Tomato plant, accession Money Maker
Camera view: horizontal (90 deg, fisheye); turntable rotation: 90 degrees
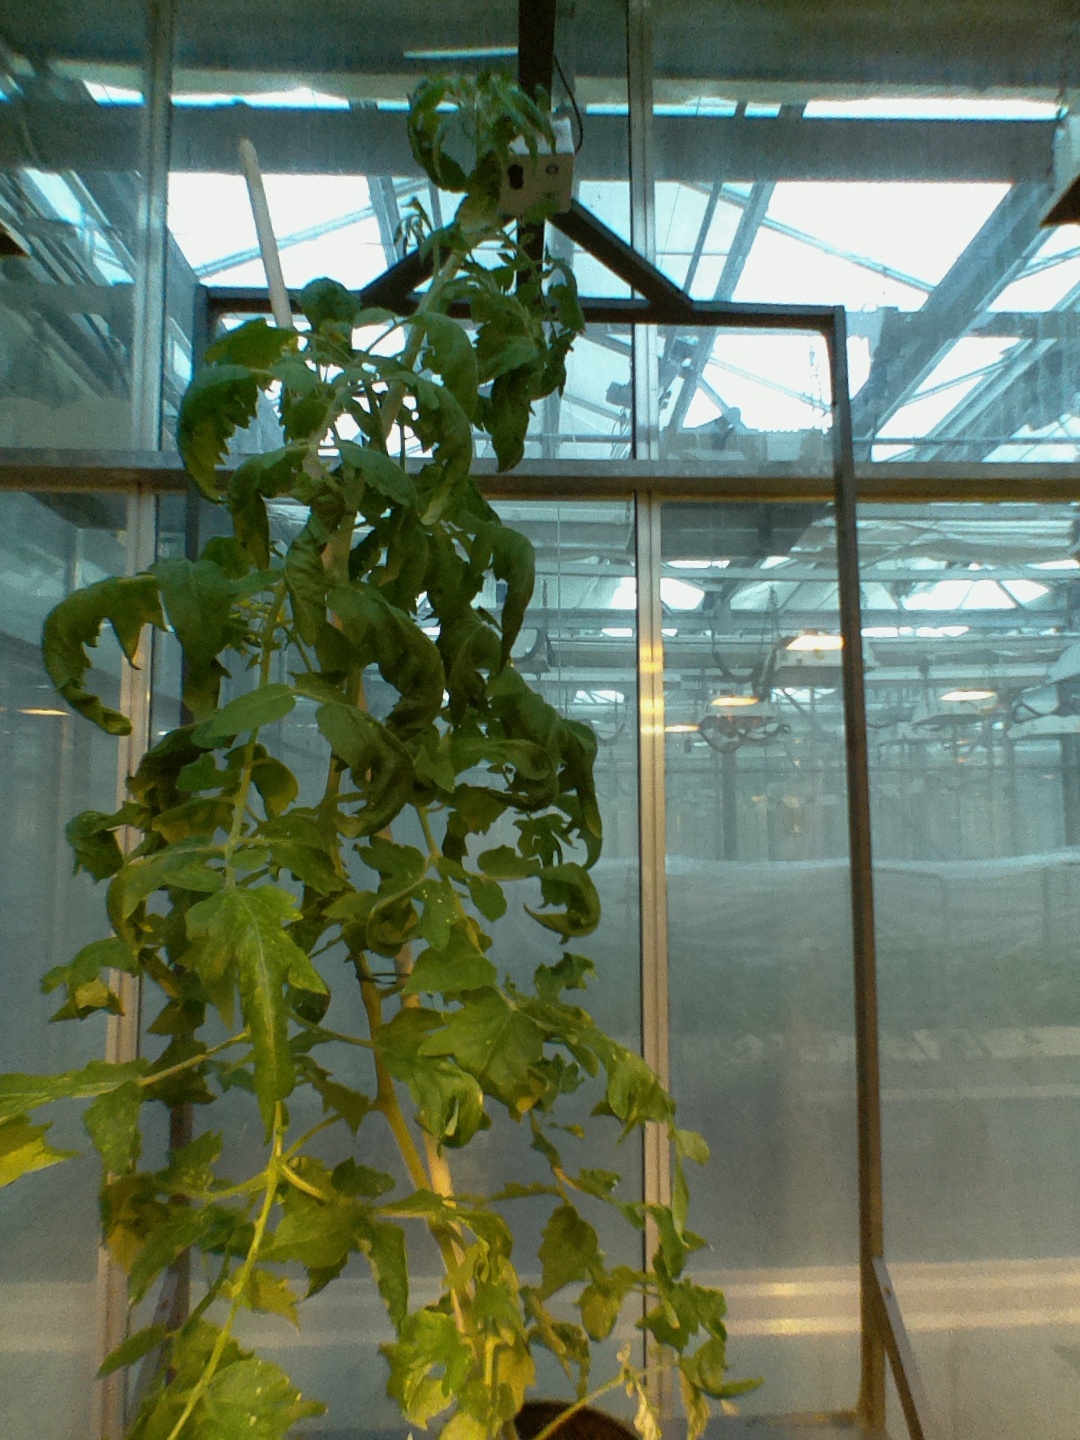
BBCH growth stage 70: Fruits at the main stem or branches visibles